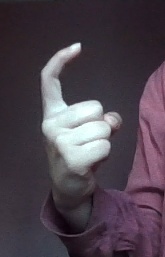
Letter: ra